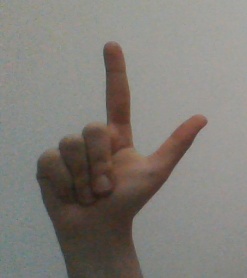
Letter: laam